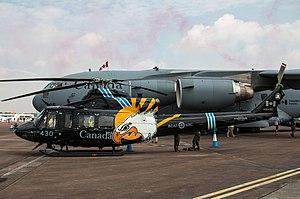
Le CH-146 Griffon est la désignation de l'hélicoptère moyen Bell 412EP construit pour l'Aviation royale du Canada par la division commerciale de Bell Aircraft, filiale du groupe américain Textron. Entré en service entre 1995 et 1997, le CH-146 est une plateforme polyvalente utilisée dans une multitude de rôles, dont le transport utilitaire et tactique, la reconnaissance et l'attaque, la recherche et sauvetage, et d'autres tâches de soutien héliporté.
Le Royal International Air Tattoo, est la plus importante manifestation internationale de présentation aéronautique militaire au monde. Elle se déroule chaque année sur la base de la Royal Air Force de Fairford, dans le comté du Gloucestershire, à l'ouest de Londres. La rencontre accueille plus de 300 appareils et réunit les plus grandes entreprises du secteur.